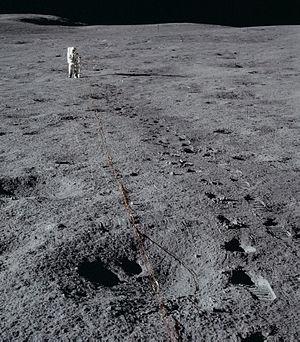
Ligne de Géophones et Mitchell tenant le percuteur
Apollo 14 est la huitième mission habitée du programme Apollo, et la troisième à se poser sur la Lune. Il s'agit de la première mission dont le but principal est scientifique, et dont le lieu d'atterrisage ait été sélectionné non en fonction de contraintes techniques, mais pour son intérêt géologique. Le module lunaire se posa dans la formation géologique Fra Mauro, qui était la destination originelle de la mission Apollo 13 avortée.
La formation géologique Fra Mauro est un massif montagneux qui s'étire juste à l'ouest du grand cratère Fra Mauro qui lui a donné son nom et à l'est de la Mare Imbrium. Le bassin Imbrium est entouré d'une région tapissée d'éjectas, sur environ 800 km de distance, formant les plaines imbriennes de la formation Fra Mauro étudiée géologiquement par la mission Apollo 14.